Mike (musician)

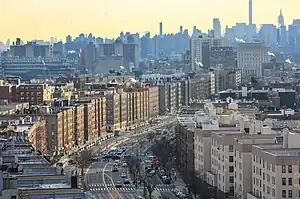
Bonema has spent his formative years with friends and family in The Bronx.

Bonema released his first-ever project, a six-track EP entitled "Belgium Butter", to his Bandcamp in January 2015. Bonema states that he made this project mostly for himself, as he was trying to figure out his place in the community and rebuild self-confidence.